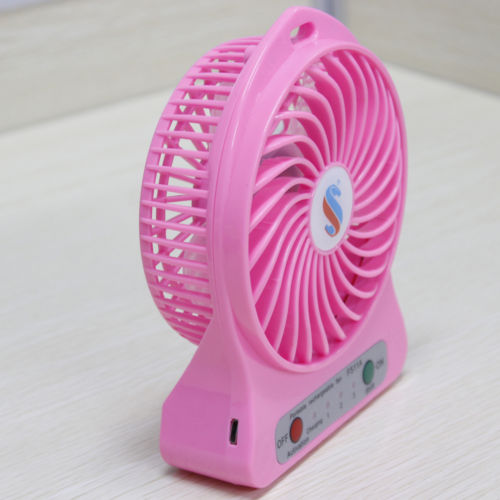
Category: fan